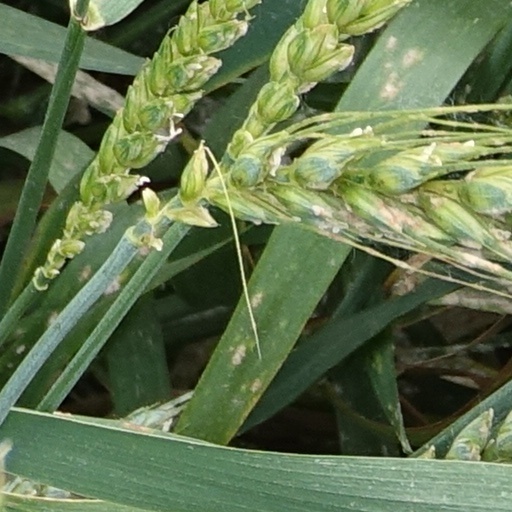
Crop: wheat